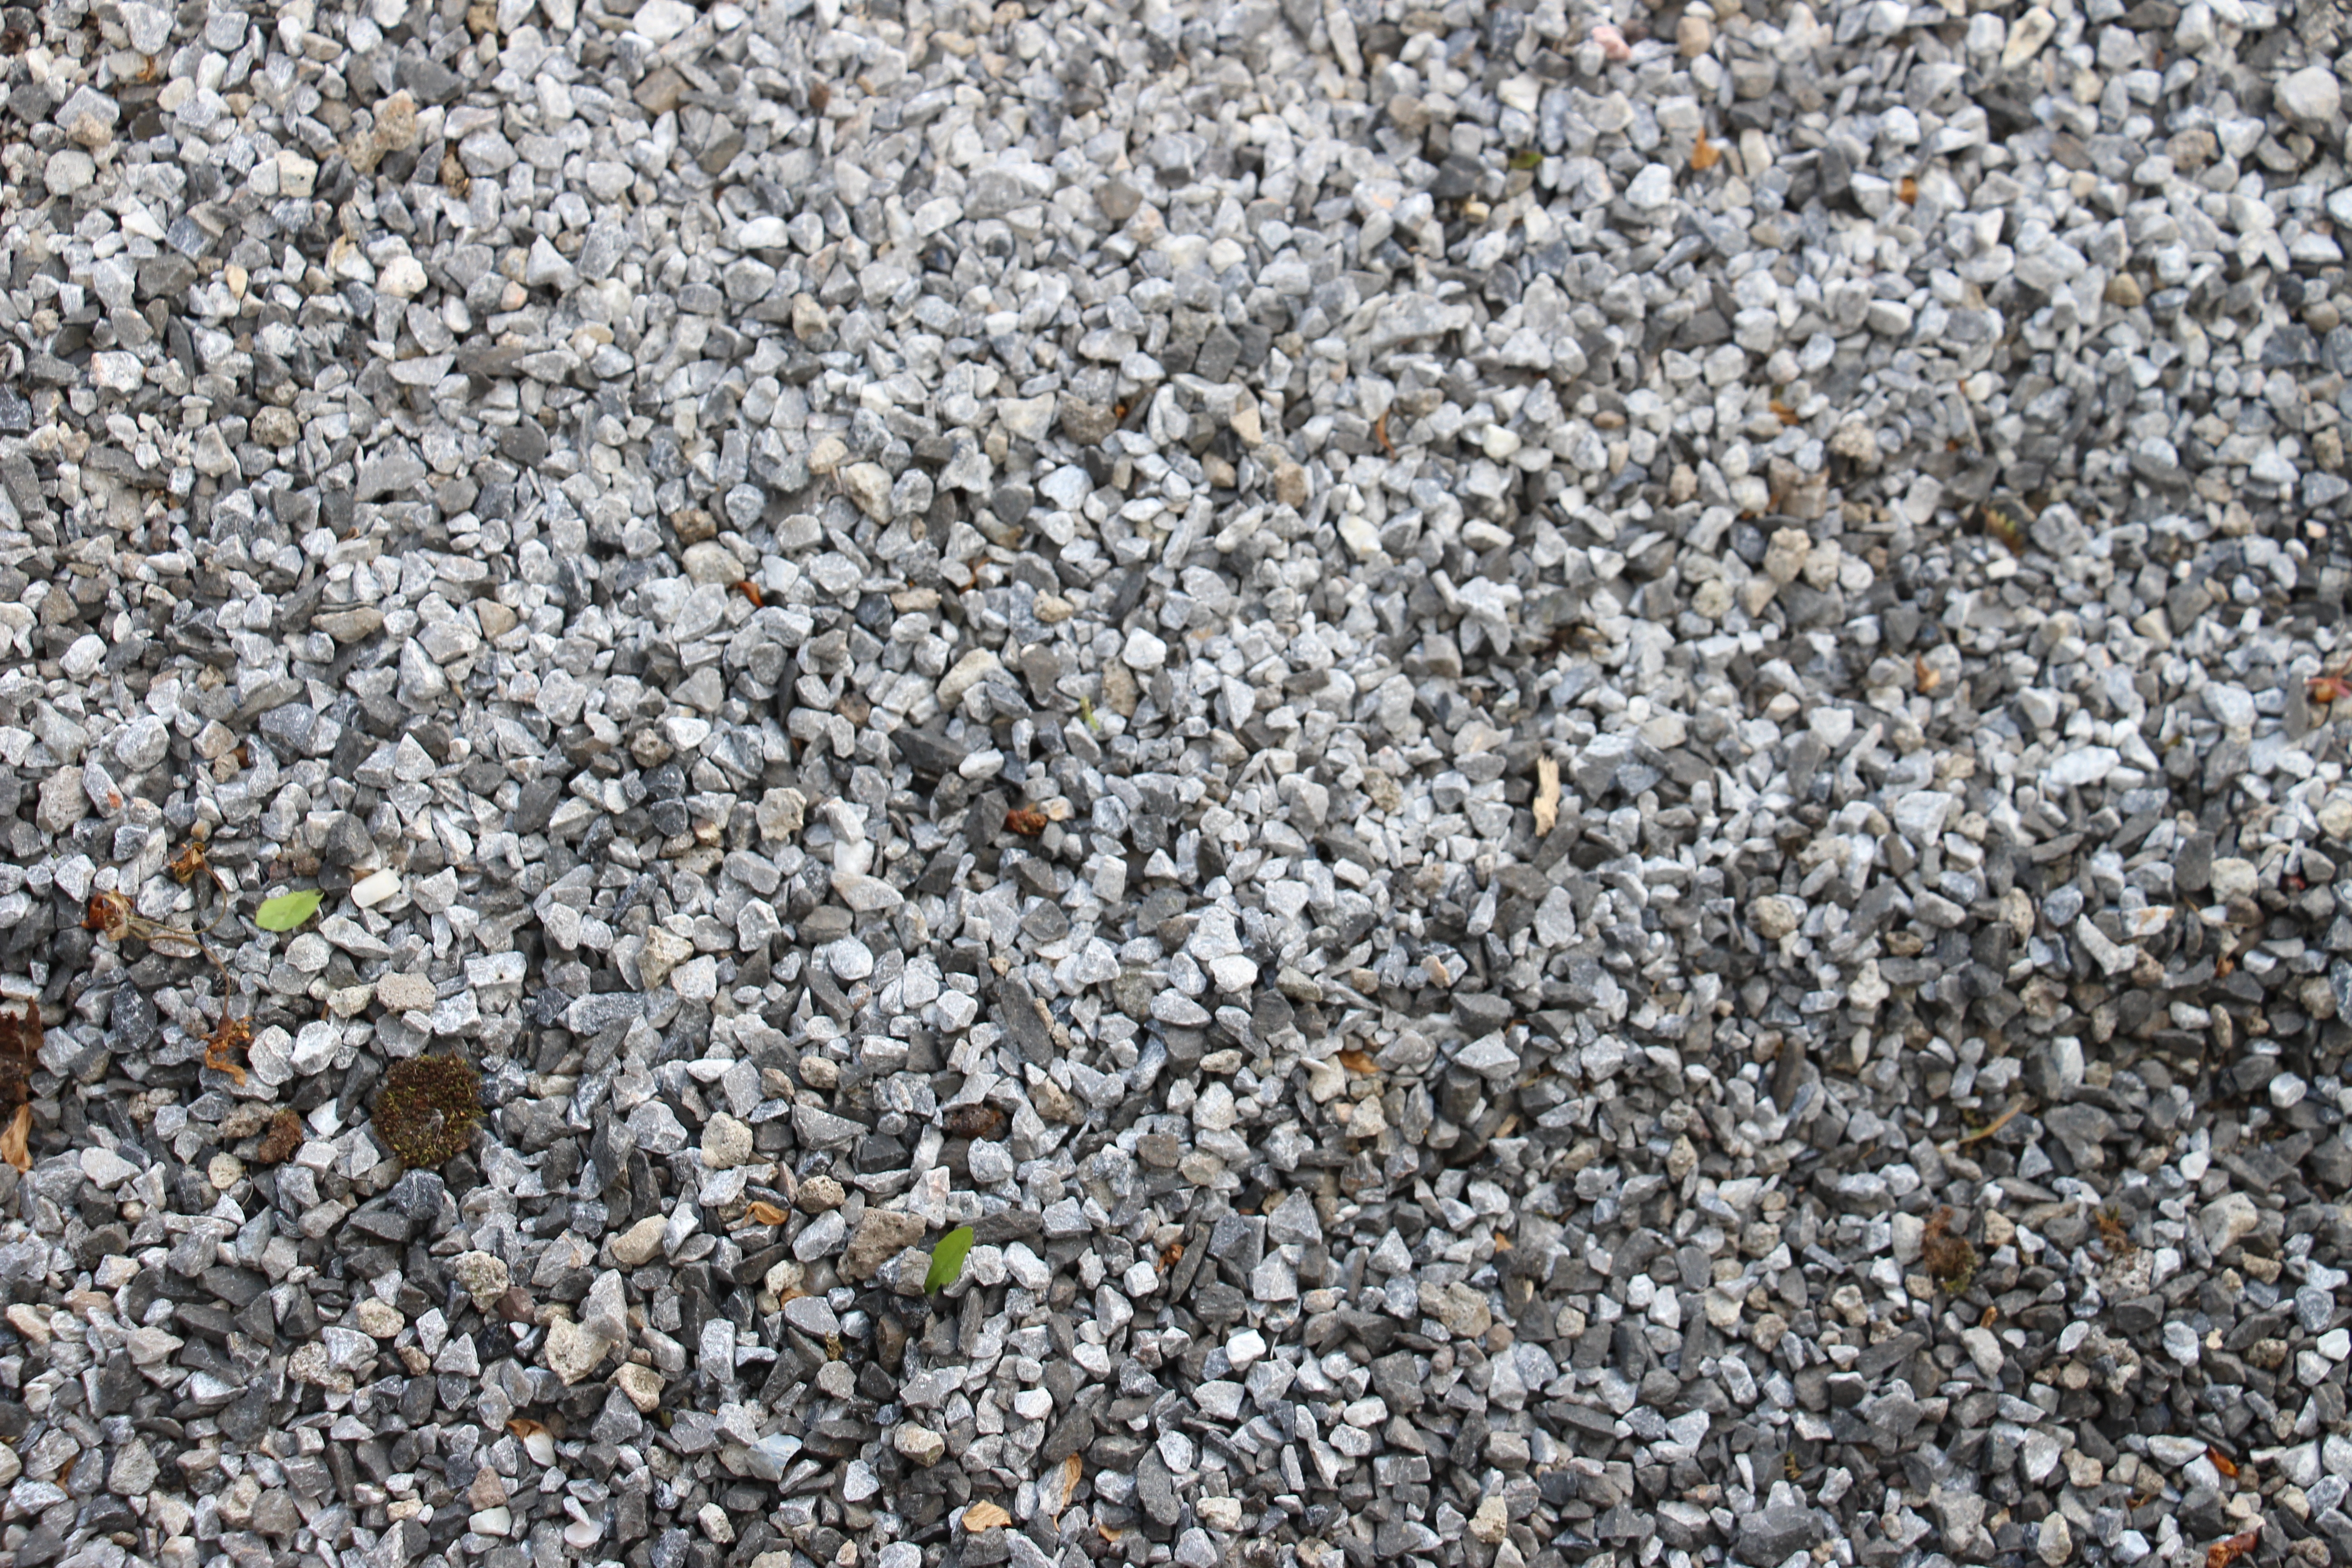
nature, sand, rock, ground, texture, asphalt, small, pebble, soil, material, stones, rubble, background, gravel, pebbles, decorative, split, flooring, steinchen, road surface